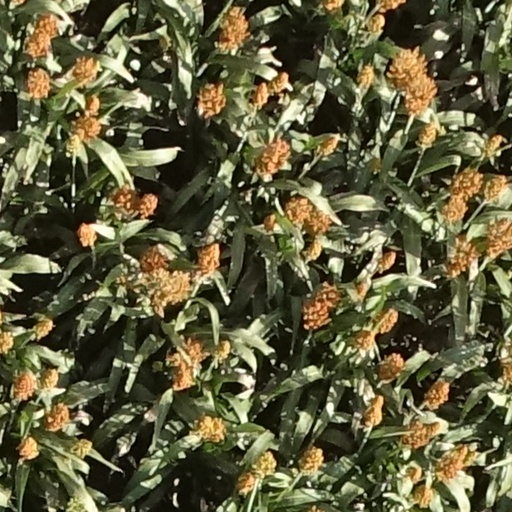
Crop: sorghum